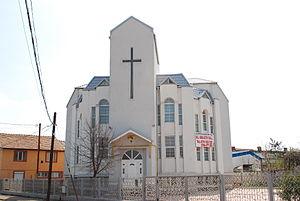
L'Église adventiste du septième jour est une « dénomination » chrétienne née d'un mouvement de « réveil ».